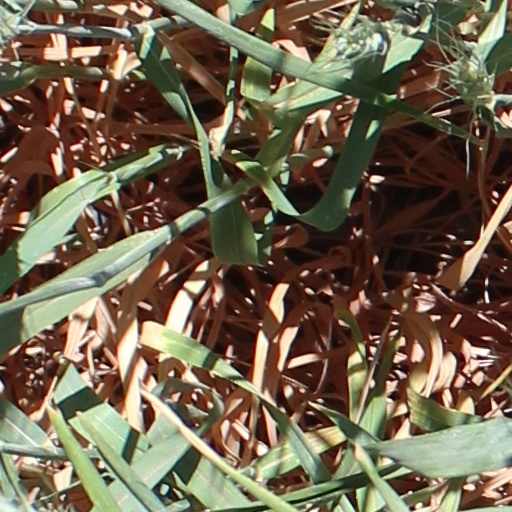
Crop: wheat